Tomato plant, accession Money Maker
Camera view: horizontal (90 deg, fisheye); turntable rotation: 60 degrees
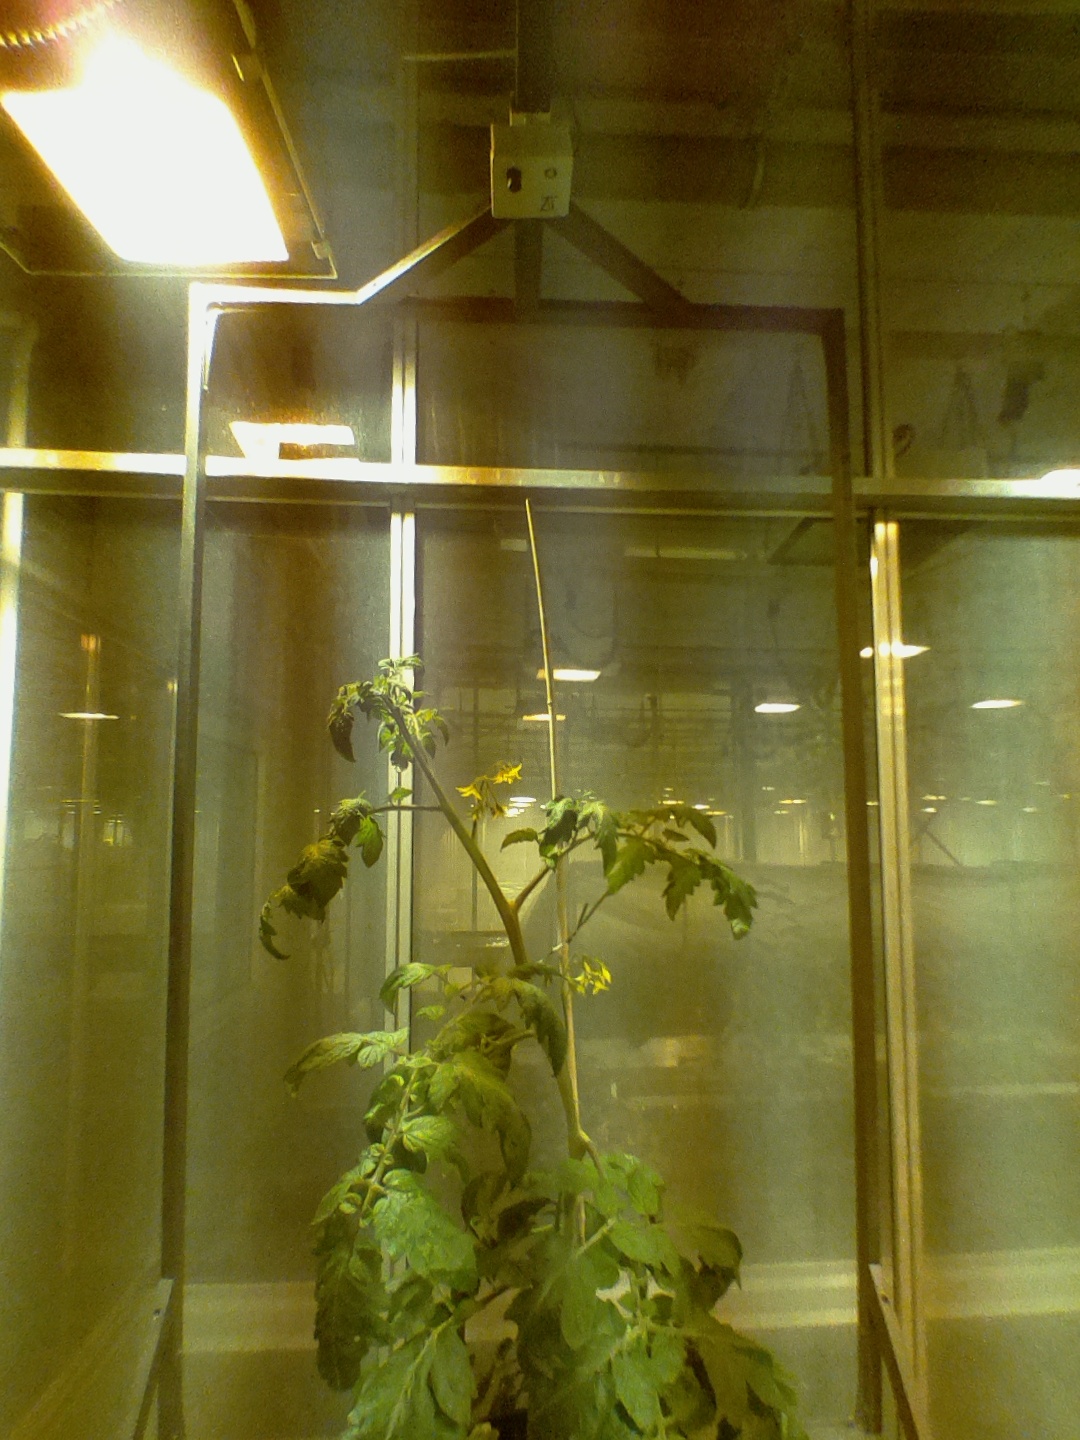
BBCH growth stage 69: End of flowering, 90%-100% of flowers open, more petals falling